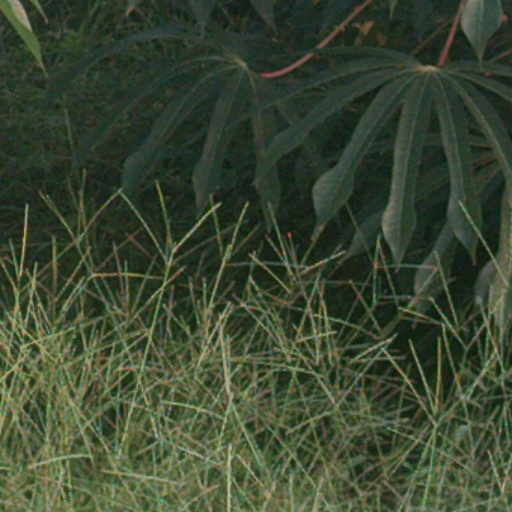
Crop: cassava